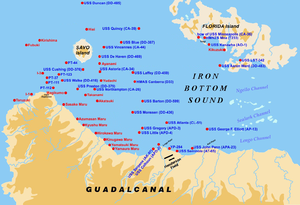
Chester William Nimitz, Sr. a été le troisième et le plus jeune amiral de la Flotte de la Marine des États-Unis, durant la Seconde Guerre mondiale. Il a été nommé Commandant-en-chef de la Flotte du Pacifique en décembre 1941 et Commandant-en-chef interarmées des Zones de l'Océan Pacifique en avril 1942, commandements qu'il a exercés jusqu'en décembre 1945. Il a fini sa carrière comme premier Chef des Opérations navales de l'après-guerre.
Gunichi Mikawa, en japonais : 三川 軍, né le 29 août 1888 et mort le 25 février 1981, a été un vice-amiral de la Marine impériale japonaise durant la Seconde Guerre mondiale. Comme commandant de la 8ᵉ Flotte, il inflige aux Américains une retentissante défaite tactique à la bataille de Savo, en août 1942, au début de la campagne de Guadalcanal, mais on lui imputera la responsabilité de la défaite japonaise dans la campagne des îles Salomon, d'autant qu'il s'est montré critique quant aux objectifs de cette campagne. Il n'aura plus par la suite de commandement à la mer important.